Trotskyism

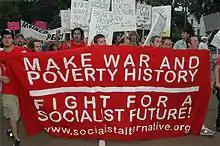
Socialist Alternative members in the United States at an antiwar march in 2007

The International Secretariat of the Fourth International (ISFI) organised an international conference in 1946 and then World Congresses in 1948 and 1951 to assess the expropriation of the capitalists in Eastern Europe and Yugoslavia, the threat of a Third World War and the tasks of revolutionaries. The Eastern European Communist-led governments, which came into being after World War II without a social revolution, were described by a resolution of the 1948 congress as presiding over capitalist economies. By 1951, the Congress had concluded that they had become "deformed workers' states". As the Cold War intensified, the ISFI's 1951 World Congress adopted theses by Michel Pablo that anticipated an international civil war. Pablo's followers considered that the Communist Parties, under pressure from the real workers' movement, could escape Stalin's manipulations and follow a revolutionary orientation.